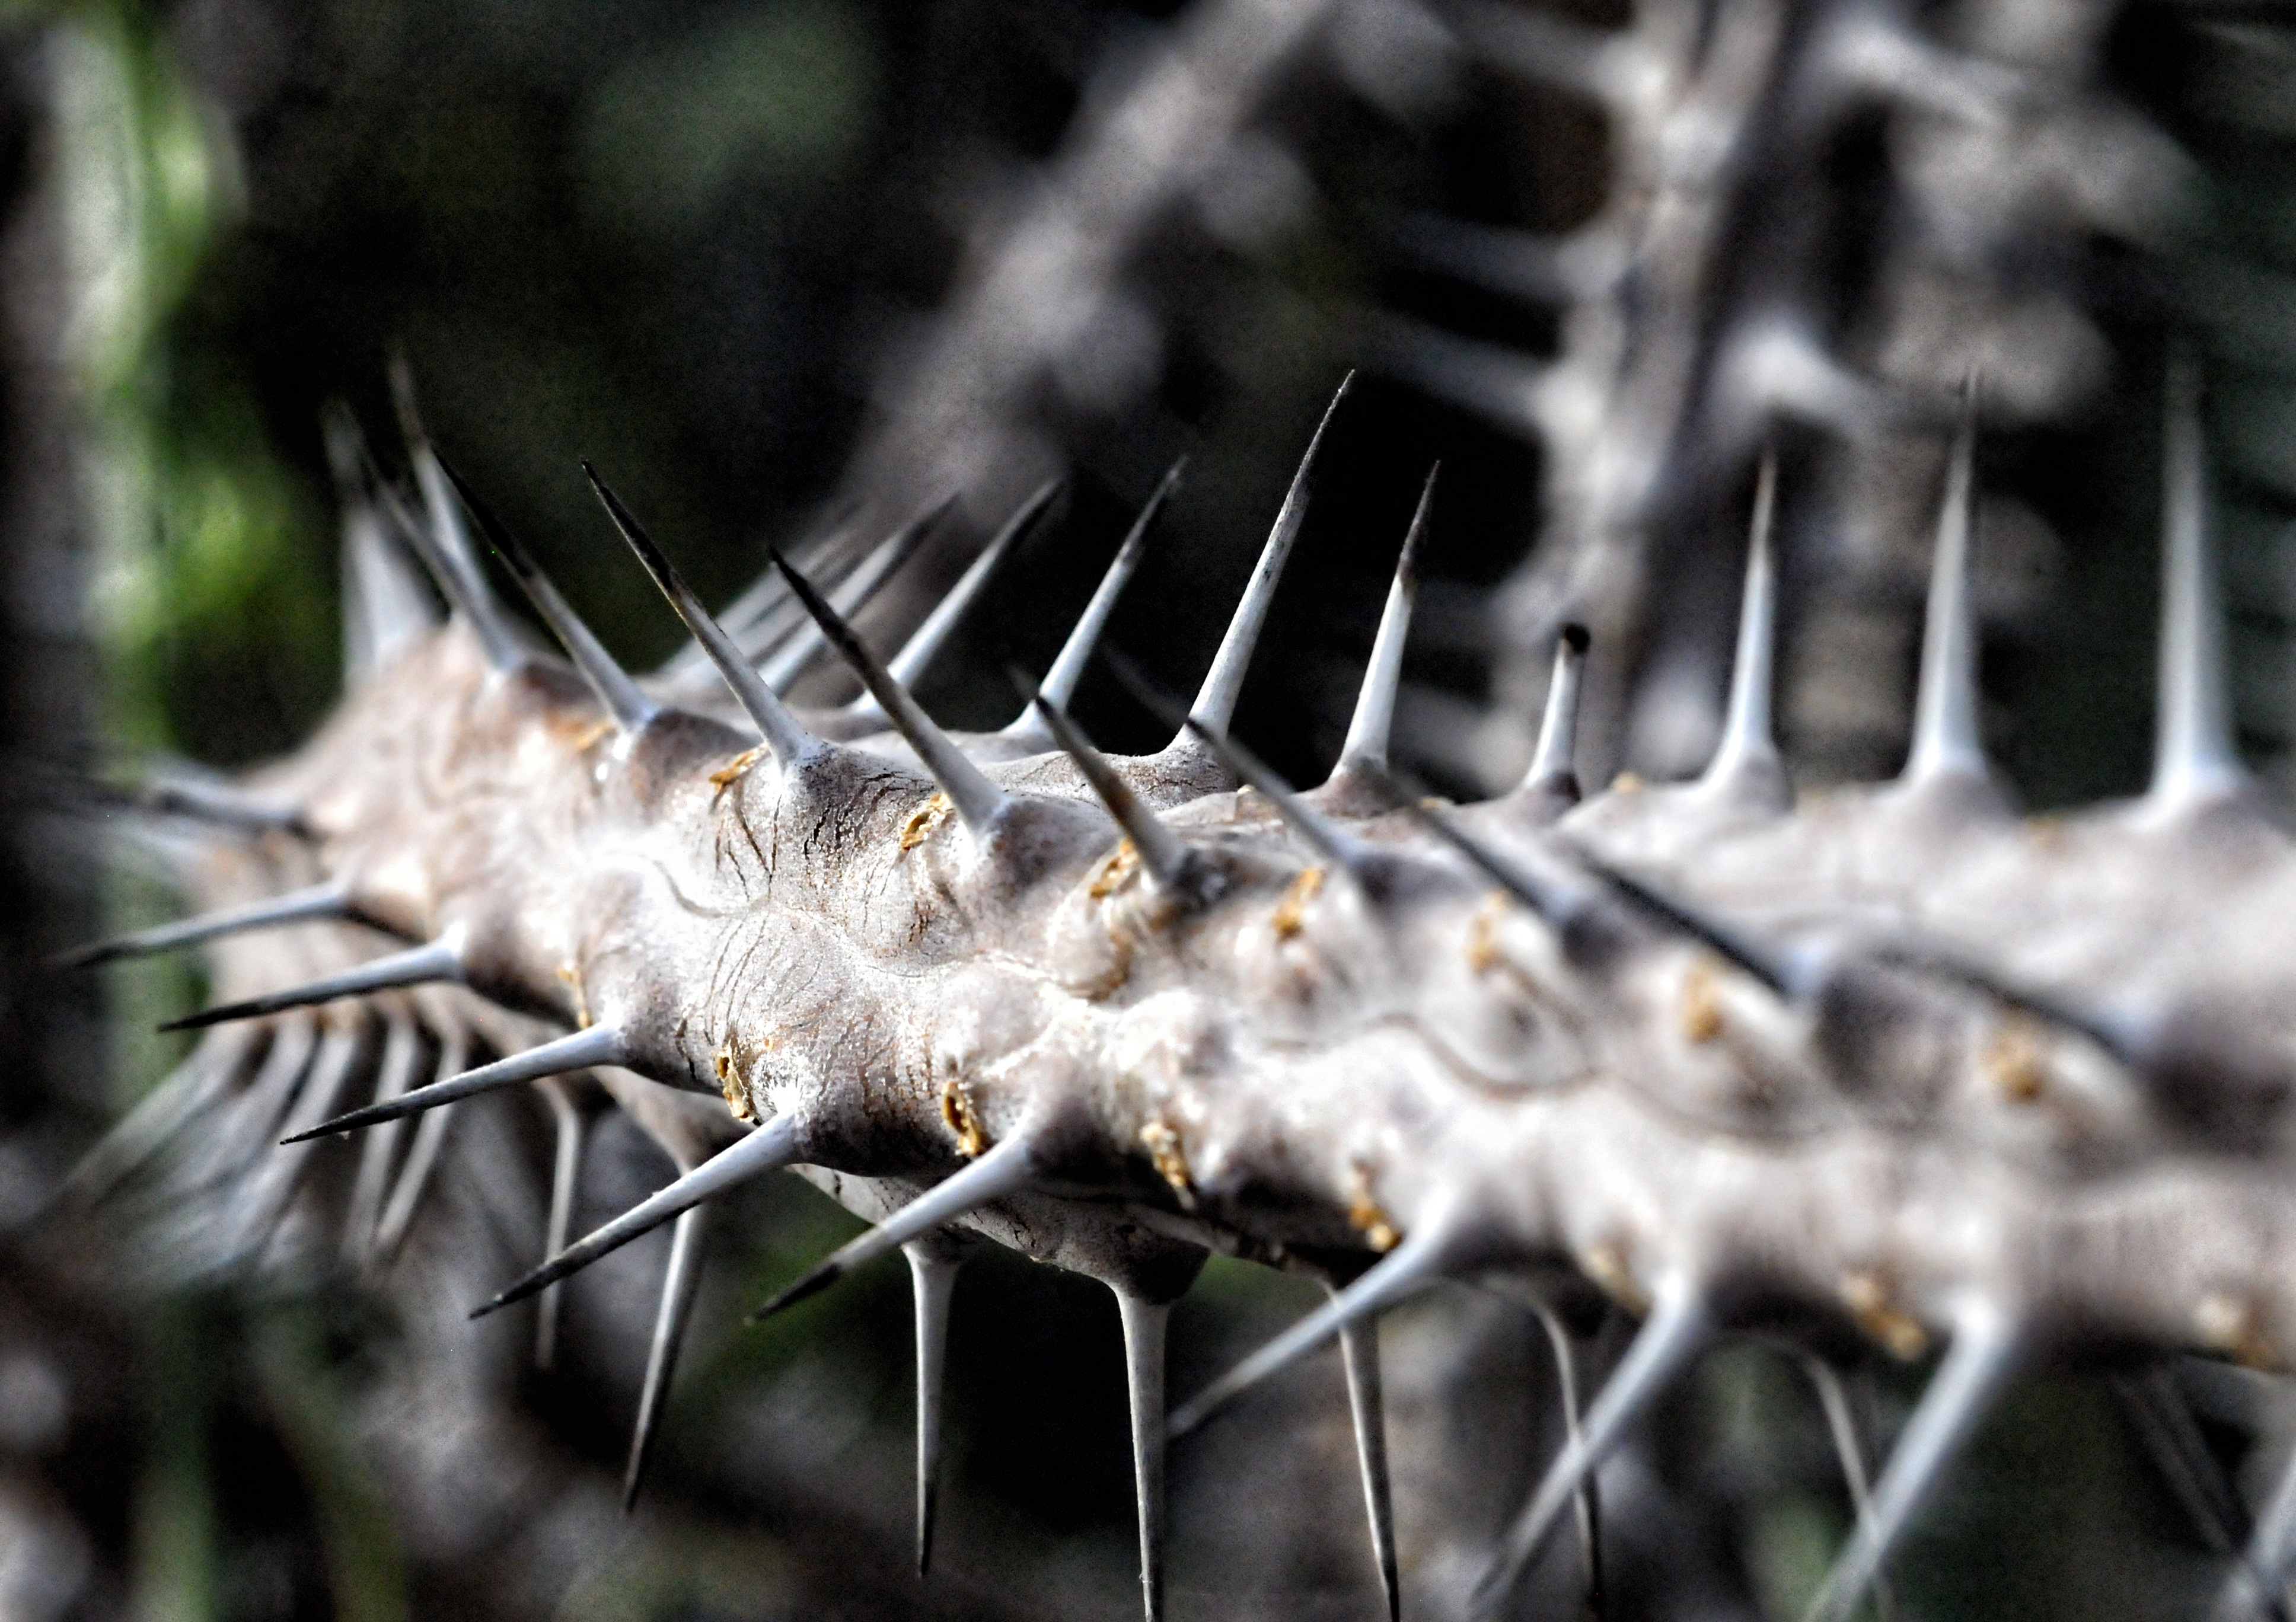
nature, branch, plant, leaf, frost, spice, close up, macro photography, thorny, thorns spines and prickles, alluaudia procera